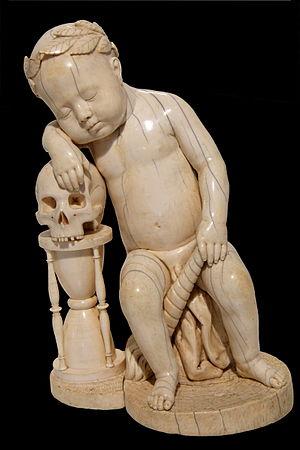
Statuette en ivoire réalisée par l’entourage de Leonhard Kern appartenant au Musée du Louvre, photographiée lors de l’exposition temporaire «Le Temps à l'œuvre» dans le Pavillon de verre au Musée du Louvre-Lens.
Leonhard Kern est un sculpteur allemand.
Le Temps à l'œuvre est une exposition temporaire du Louvre-Lens qui a lieu dans le Pavillon de verre du 4 décembre 2012, jour de l'inauguration du musée, au 21 octobre 2013. Cette exposition présente un peu plus de 125 œuvres, allant de l'Antiquité jusque 2011. Le thème est la perception du temps.
L’« Être-vers-la-mort » est un concept « clef » de l'ouvrage majeur de Martin Heidegger, Être et Temps développé dans les § 46 à § 60. « Être-vers-la-mort » correspond à la traduction François Vezin de Sein zum Tode, l'autre traducteur Emmanuel Martineau ayant choisi l'expression « Être-pour-la mort » plus percutante mais aussi très contestable.